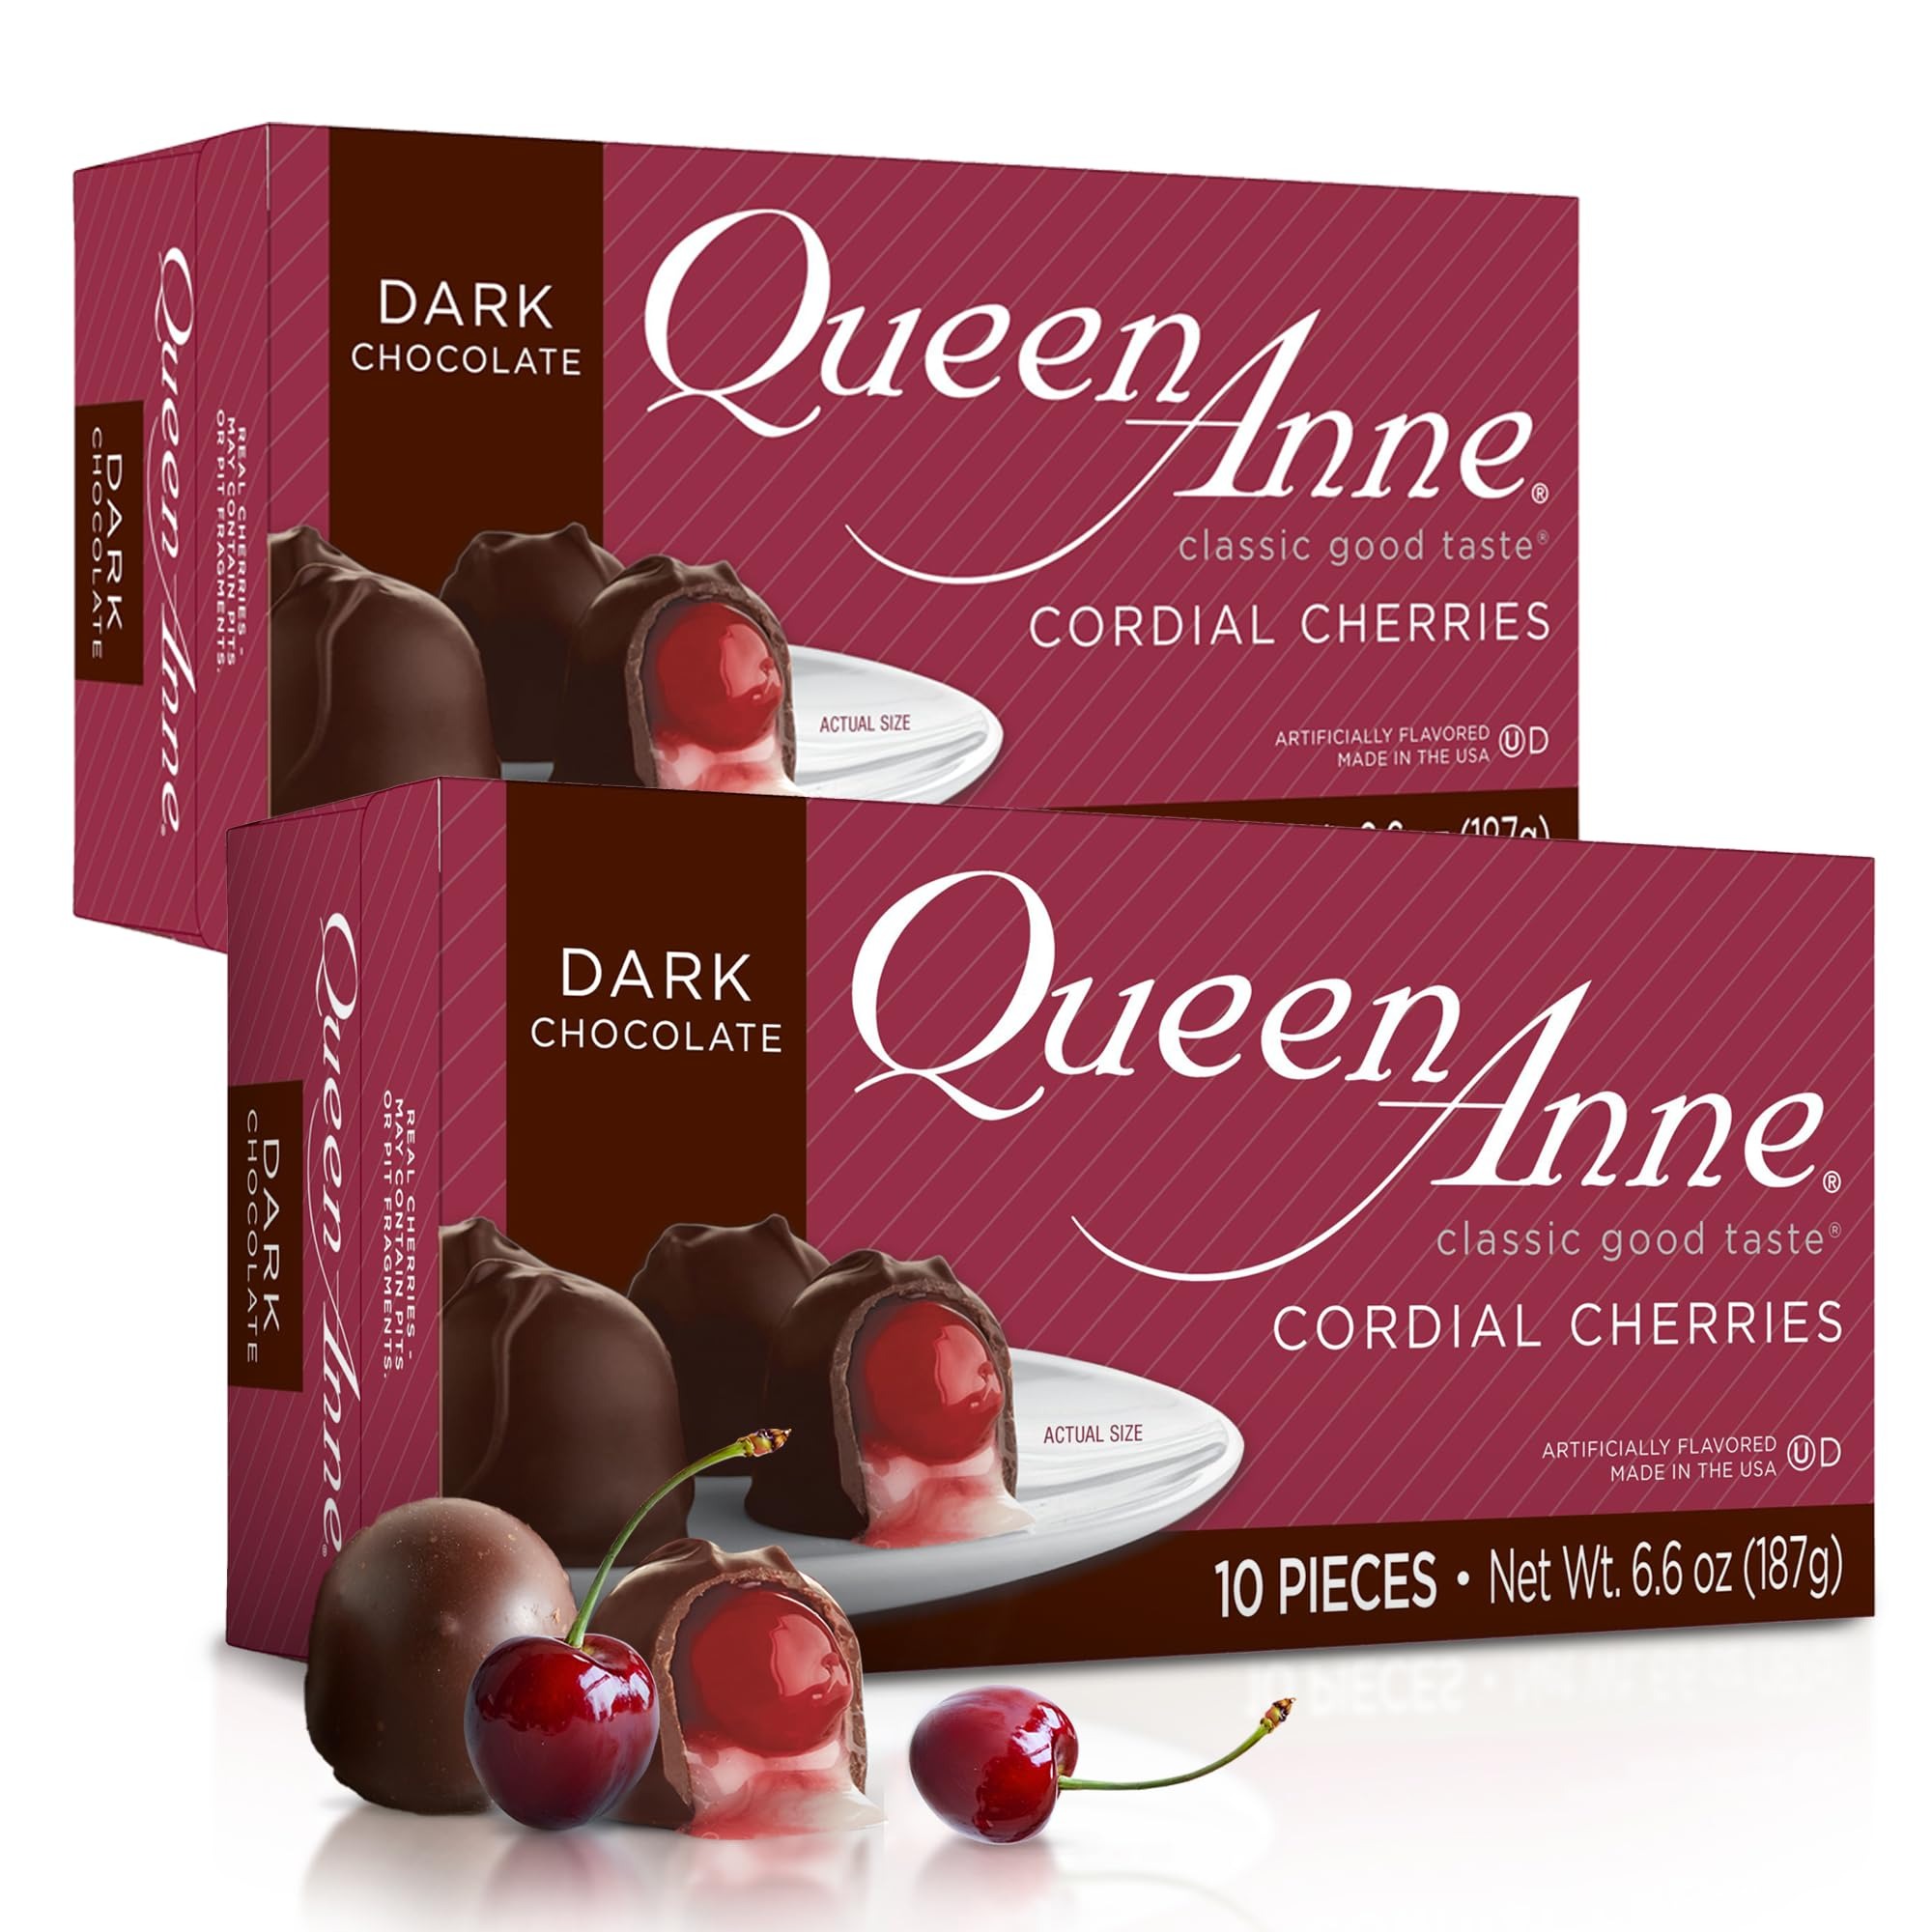
Item Name: Queen Anne Dark Chocolate Covered Cordial Cherries | 6.6 oz (Pack of 2) | 10 Piece Gift Boxes | Whole Maraschino Cherry Creamy Filled Liquid Center | Easter Holiday Chocolate Candy
Bullet Point 1: Whole Cherry in Creamy Center: Each piece includes a whole maraschino cherry encased in a sweet, creamy, fruity center for a perfect bite.
Bullet Point 2: Rich Dark Chocolate Coating: Enrobed in premium dark chocolate that offers a more intense and luxurious flavor experience.
Bullet Point 3: Ideal Gift Option: Each box is presented in a 6.6 oz gift box containing 10 pieces, perfect for gifting or sharing during holidays or celebrations.
Bullet Point 4: Timeless Classic Since 1948: With over 70 years of experience, Queen Anne continues to create the nation’s favorite cordial cherries.
Bullet Point 5: Perfect for Dark Chocolate Lovers: The bittersweet richness of dark chocolate is balanced by the sweetness of the cherries, offering a satisfying treat for those with refined tastes.
Product Description: Experience the sophisticated taste of Queen Anne Dark Chocolate Covered Cordial Cherries. This 6.6 oz gift box features 10 pieces of whole maraschino cherries, each surrounded by a creamy, fruity center and enveloped in rich, decadent dark chocolate. With its bold, bittersweet chocolate and sweet cherry combination, this treat is perfect for those who appreciate a deeper chocolate flavor. Since 1948, Queen Anne has been crafting America's favorite cordial cherries, making this an ideal gift for holidays, special occasions, or personal indulgence.
Value: 13.2
Unit: Ounce

Price: 6.72